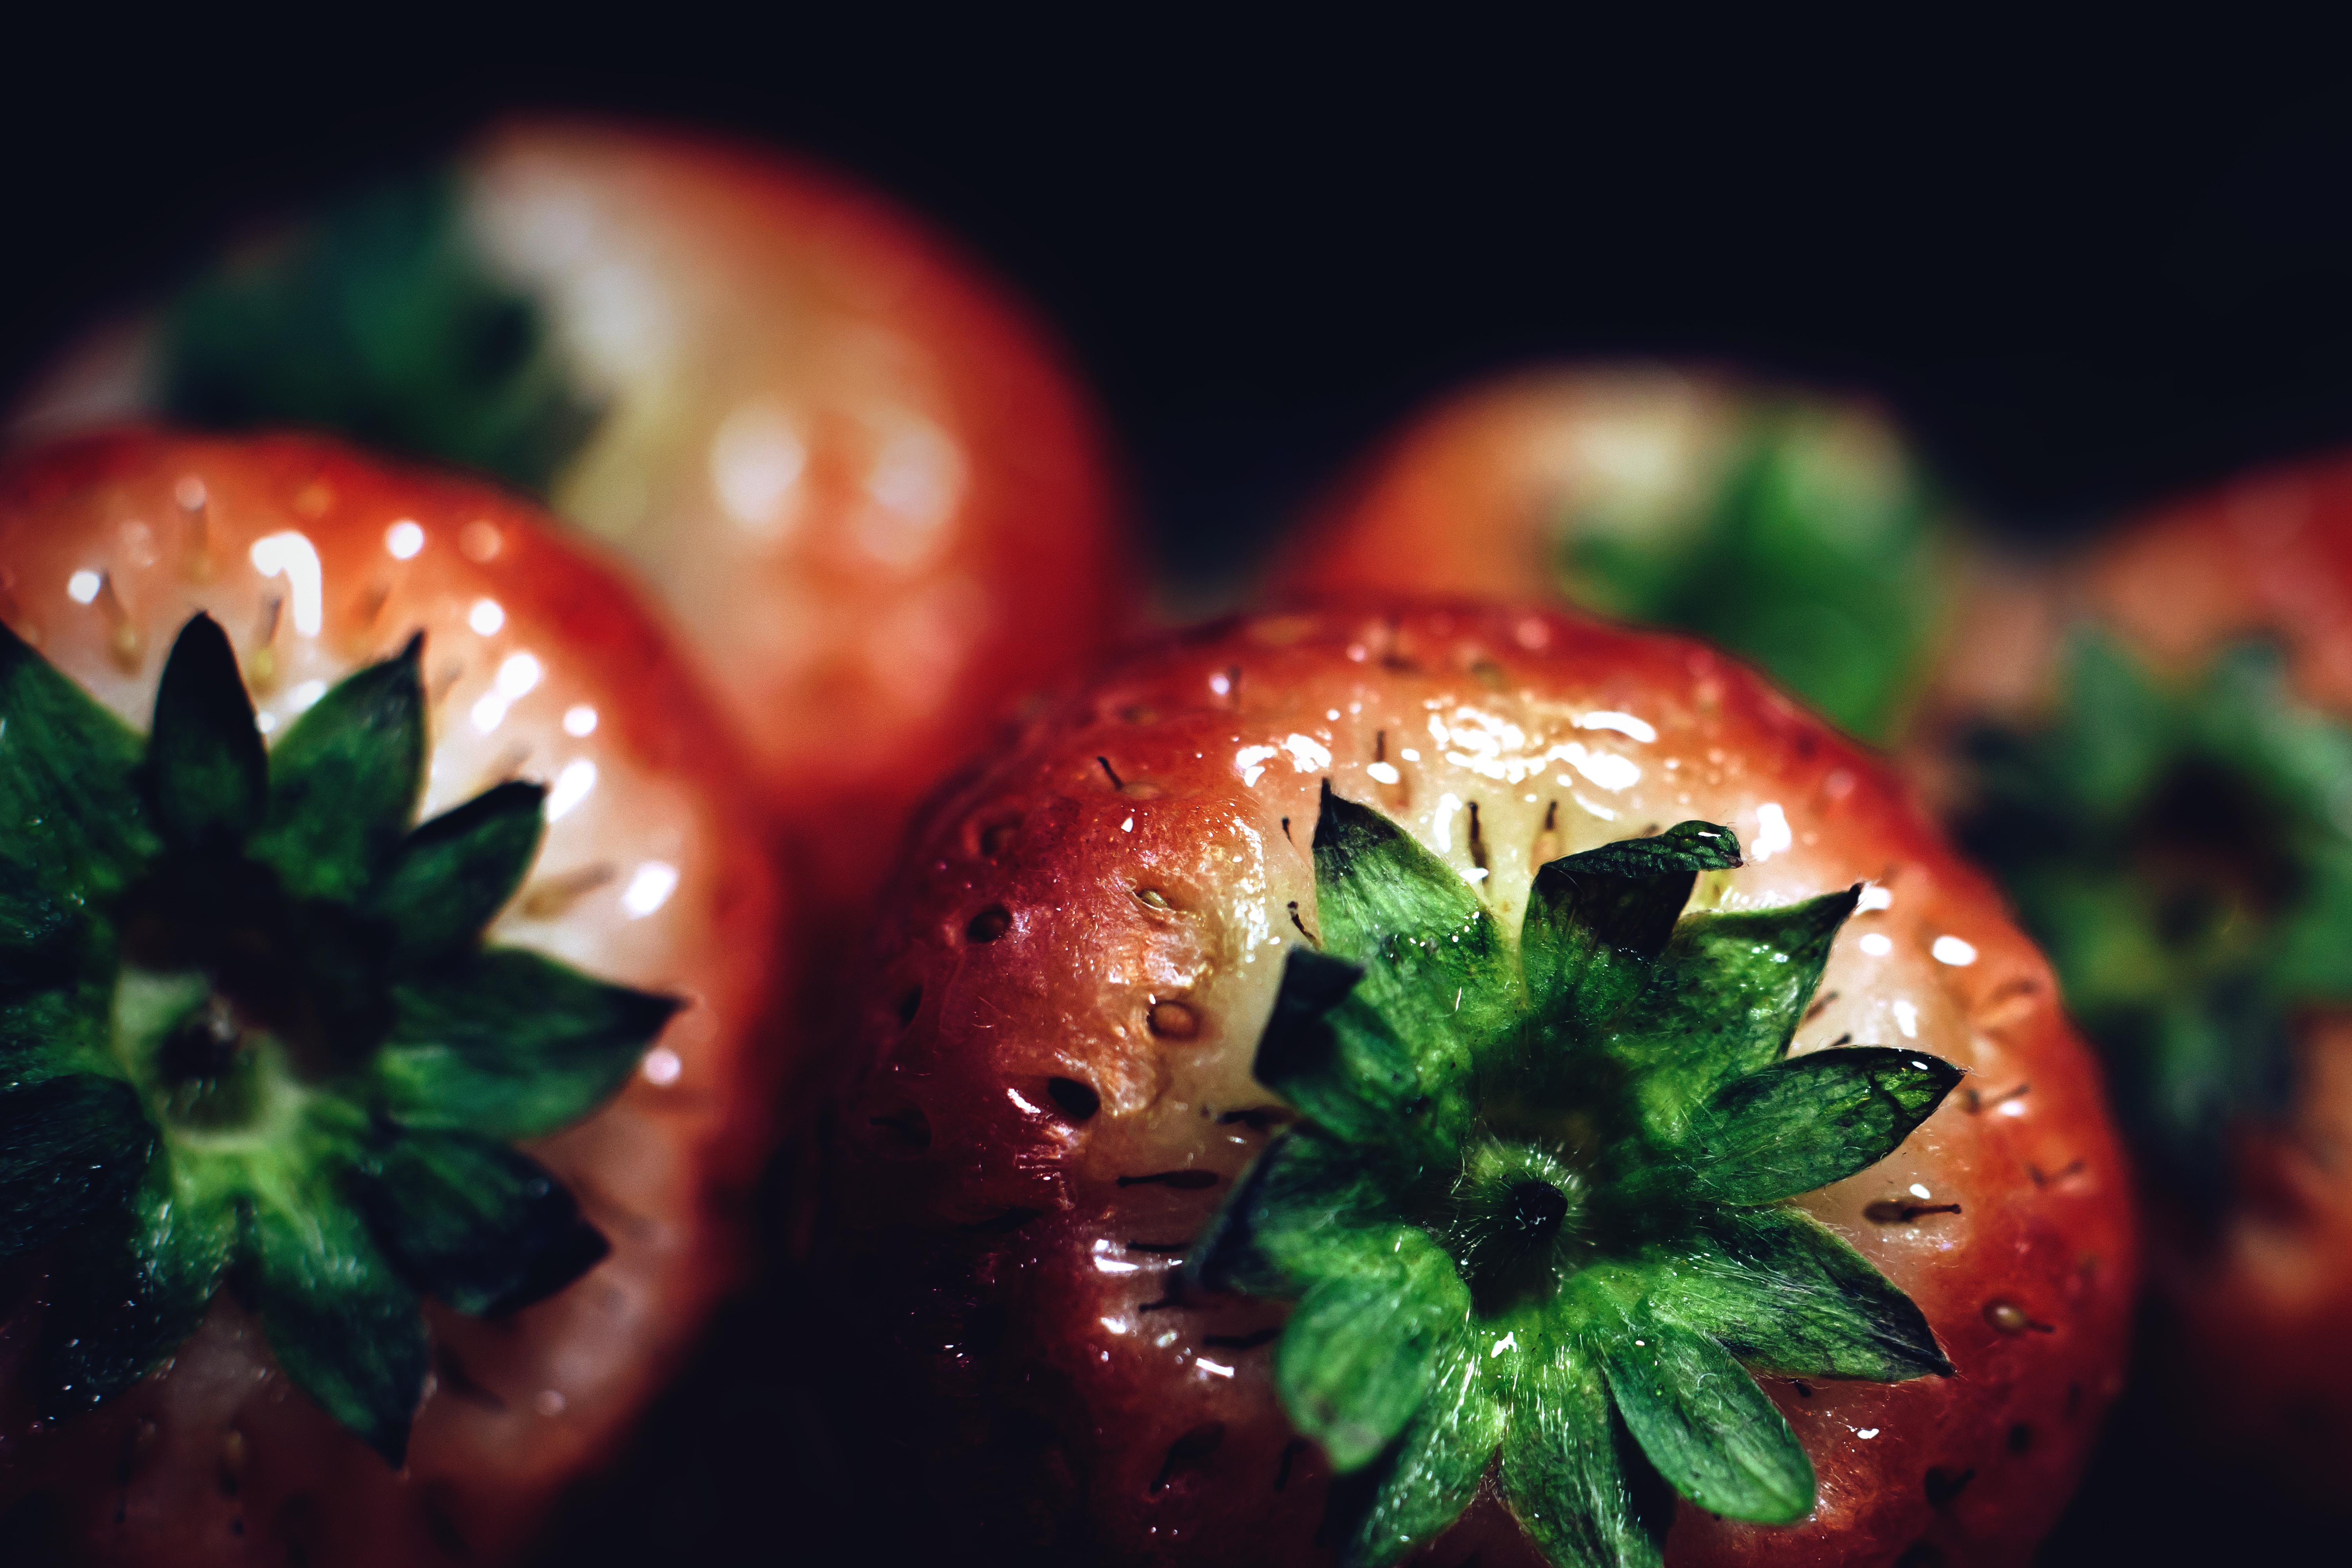
food, garnish, dish, cuisine, ingredient, recipe, vegetarian food, comfort food, plant, produce, parsley, vegetable